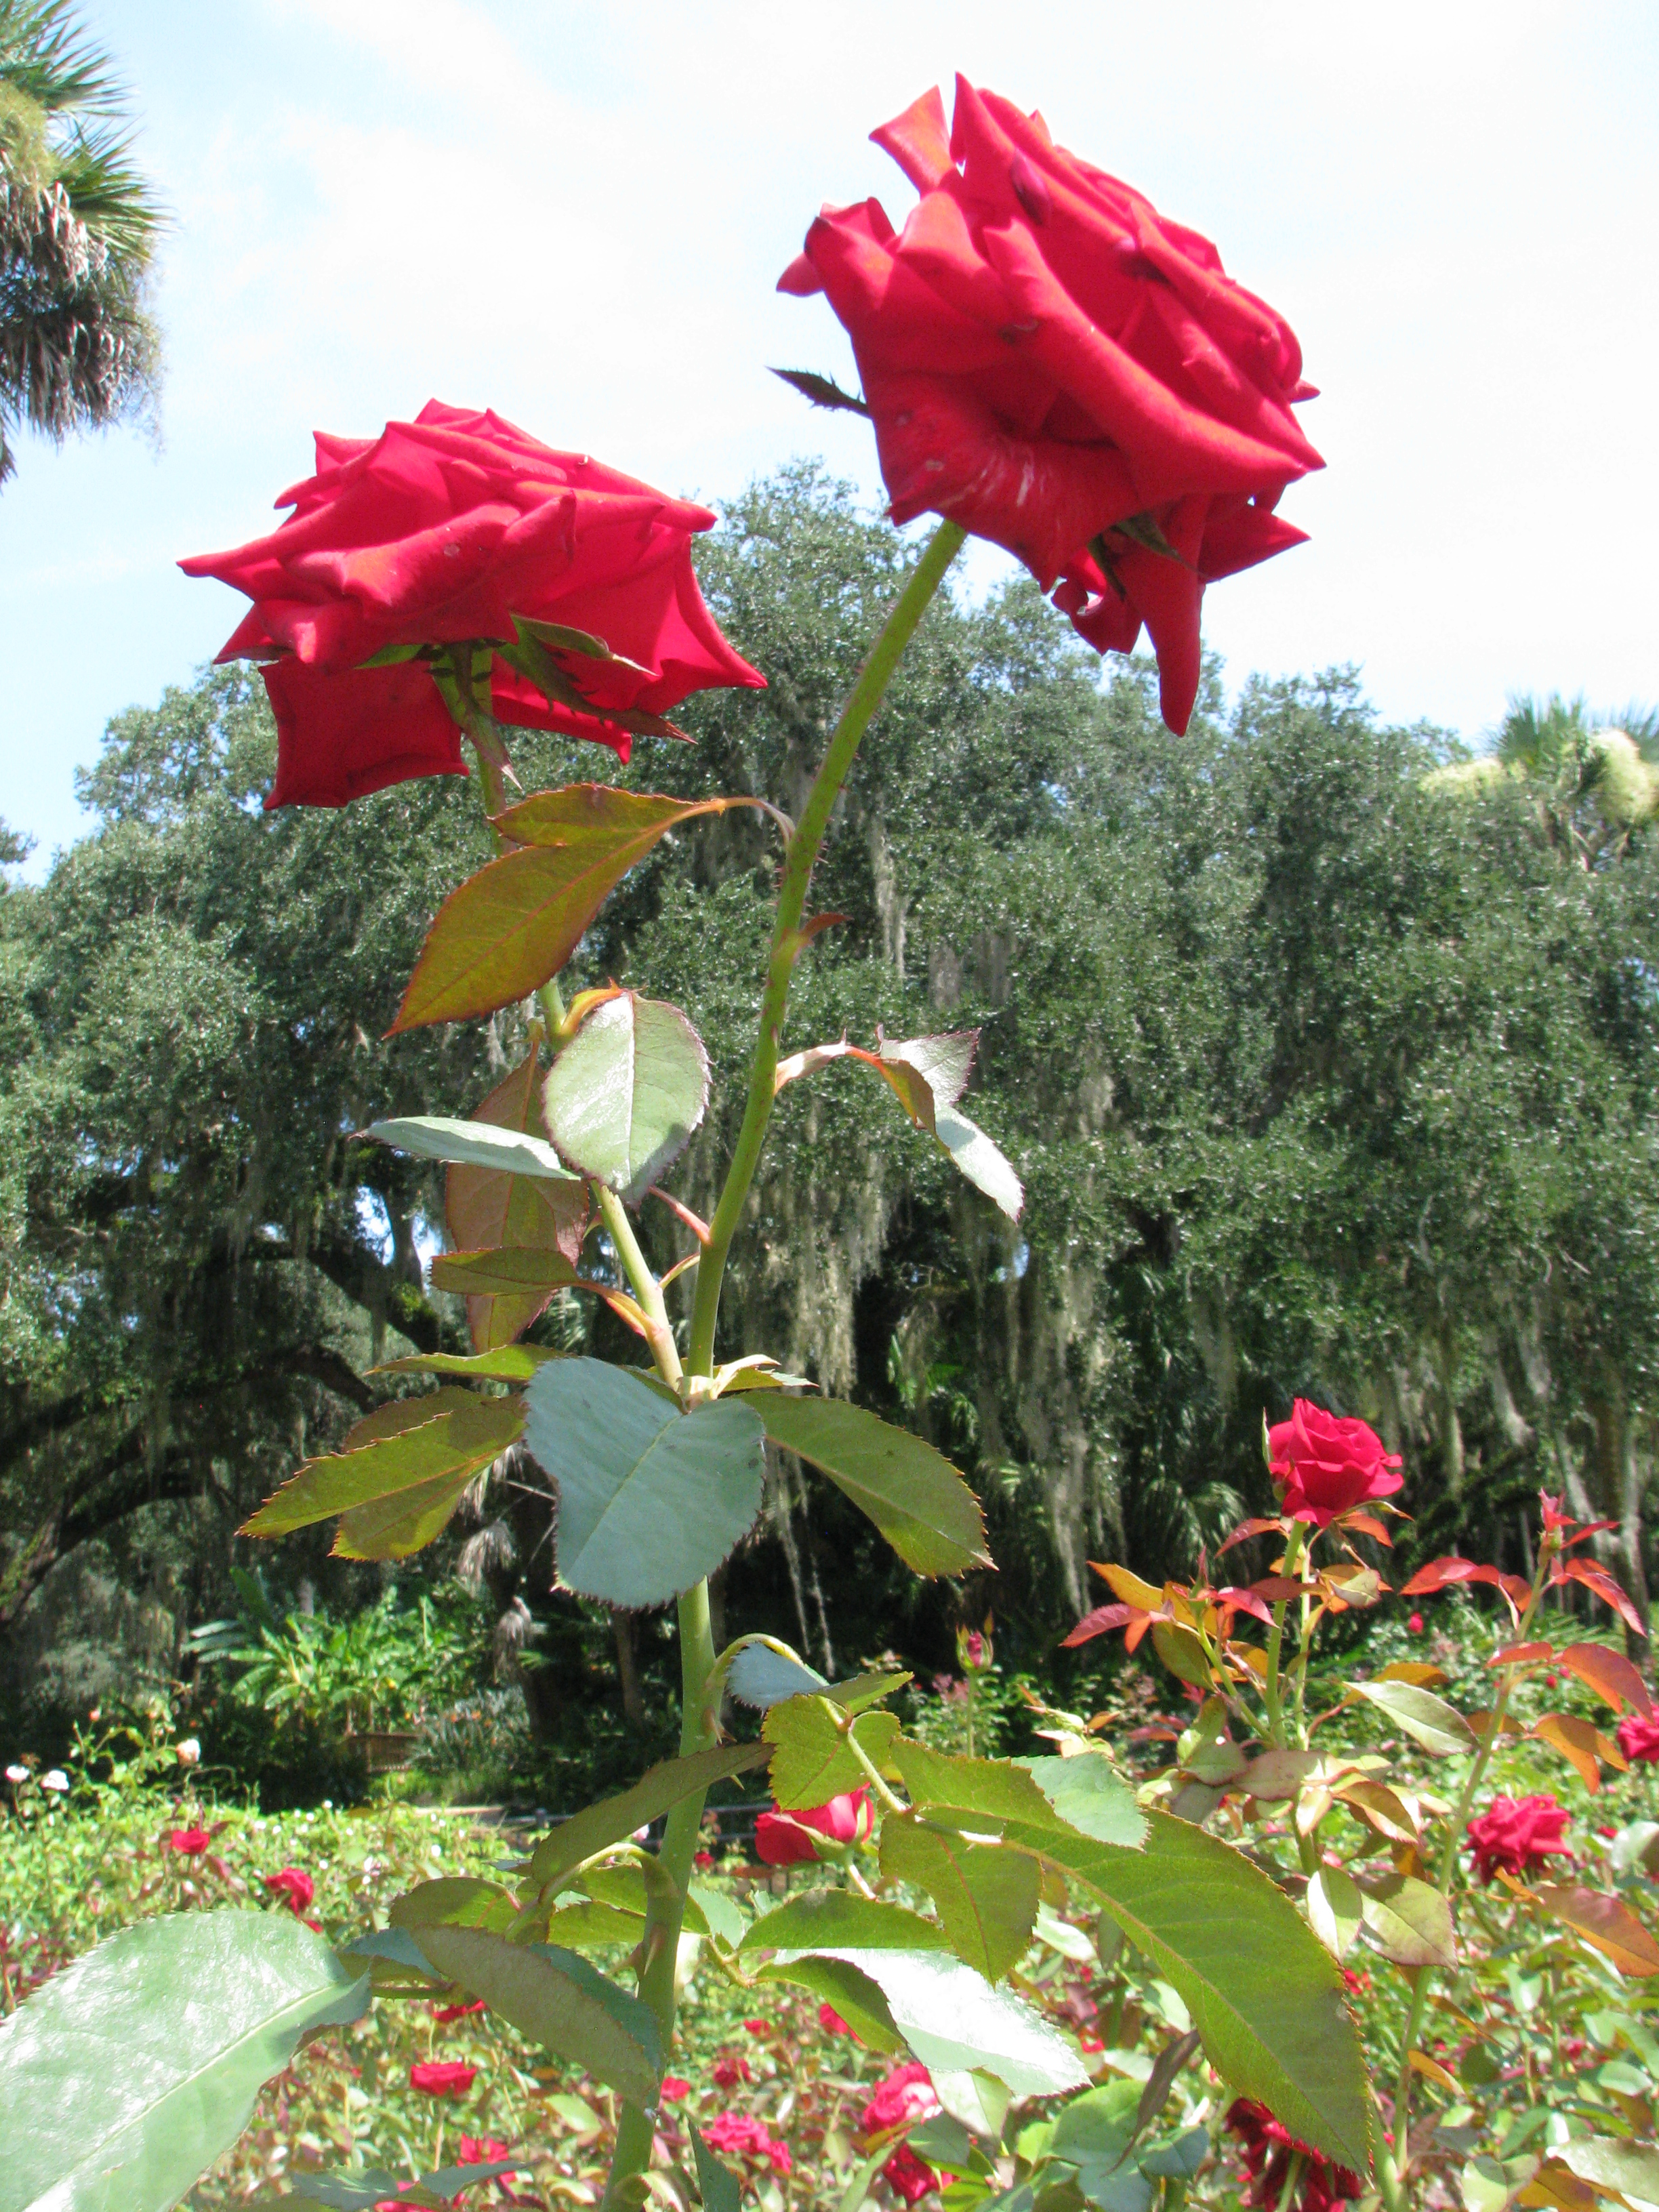
roses, red, flower, flowering plant, garden roses, plant, floribunda, rose family, rose, botany, petal, rose order, china rose, plant stem, annual plant, landscape, garden, shrub, wildflower, Hybrid tea rose, perennial plant